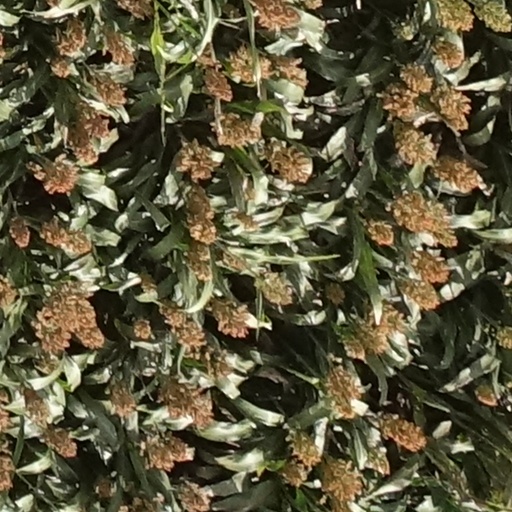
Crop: sorghum